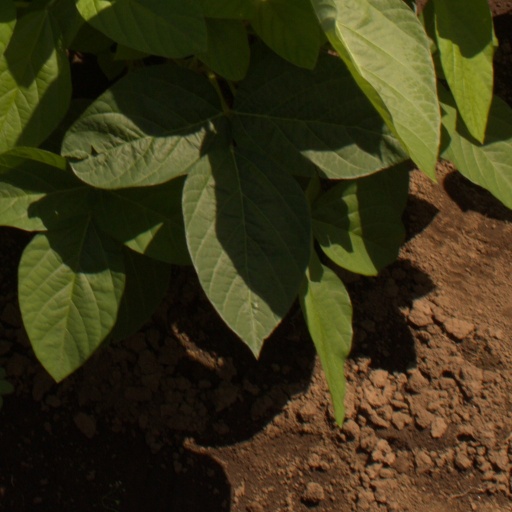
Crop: soybean